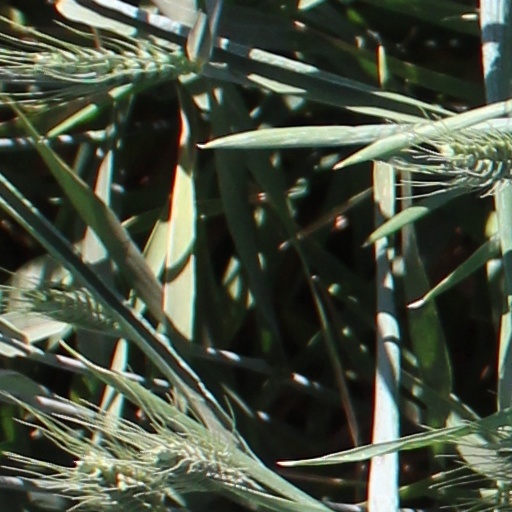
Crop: wheat